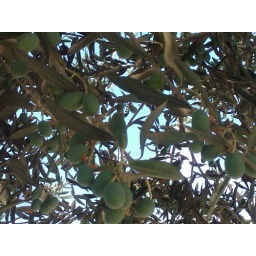
Fruit trees above ground